List of sister cities in Europe

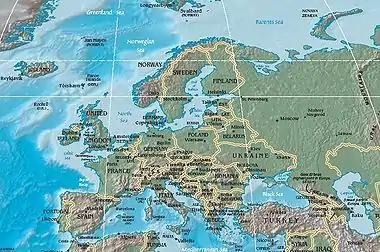
Map of Europe

This is a list of twin towns and sister cities in the continent of Europe – that is, pairs of local government entities in different countries which have twinning arrangements.